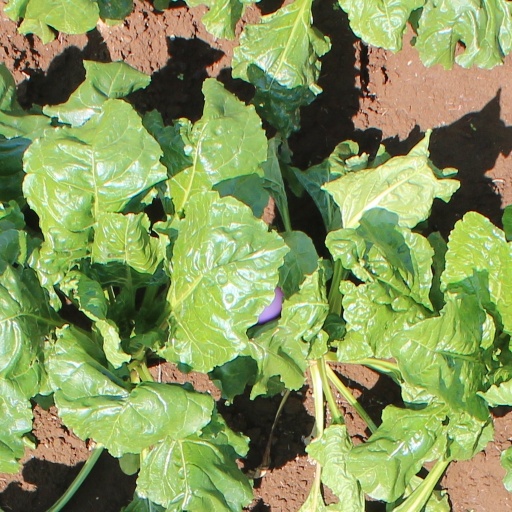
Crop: sugar beet